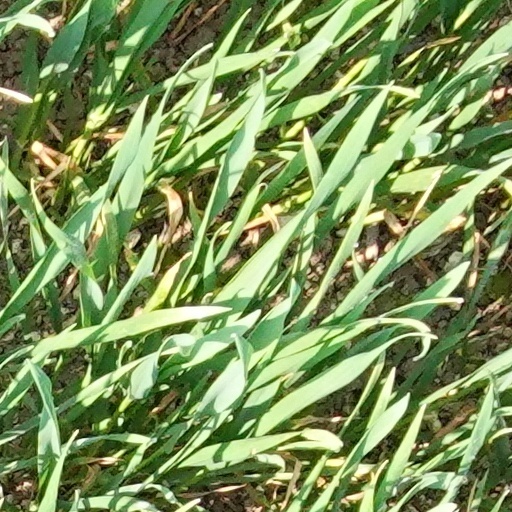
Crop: wheat